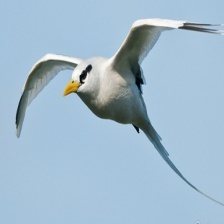
Species: WHITE TAILED TROPIC
Scientific name: PHAETHON LEPTURUS